Tension grid

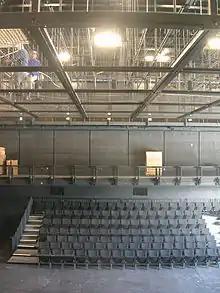
Tension grid assembly with removable modules at La Jolla Playhouse's Potiker Theater

A tension grid is a type of non-standard largely-transparent catwalk. Tension grids are composed of tightly woven wire rope steel cables that create a taut floor strong enough for technicians to walk on.